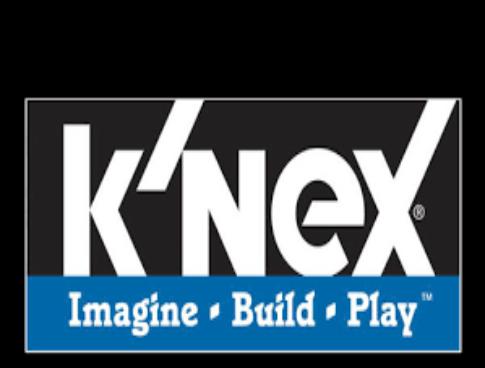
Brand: k'nex
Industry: Electronic